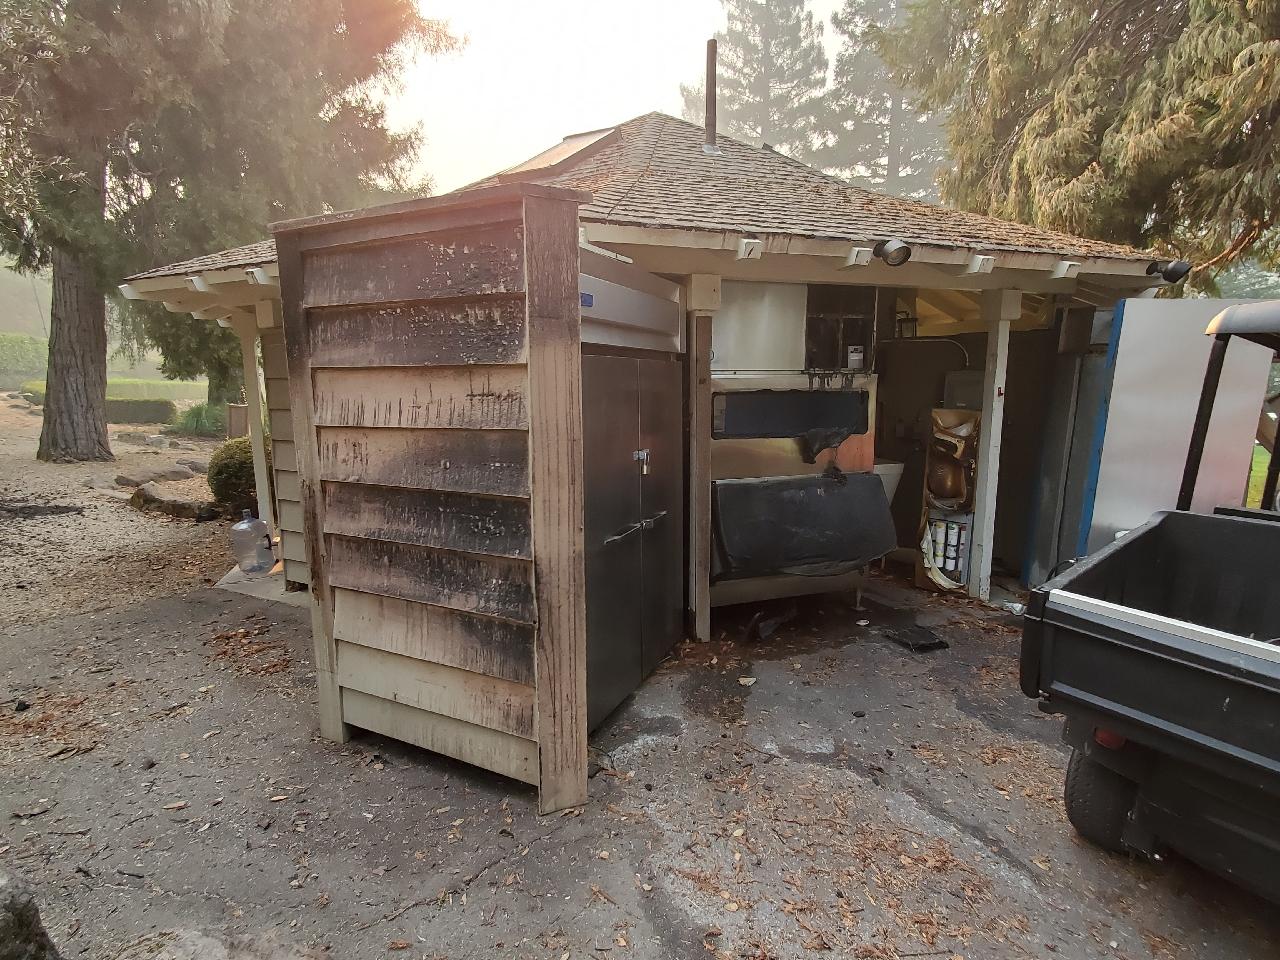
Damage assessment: affected